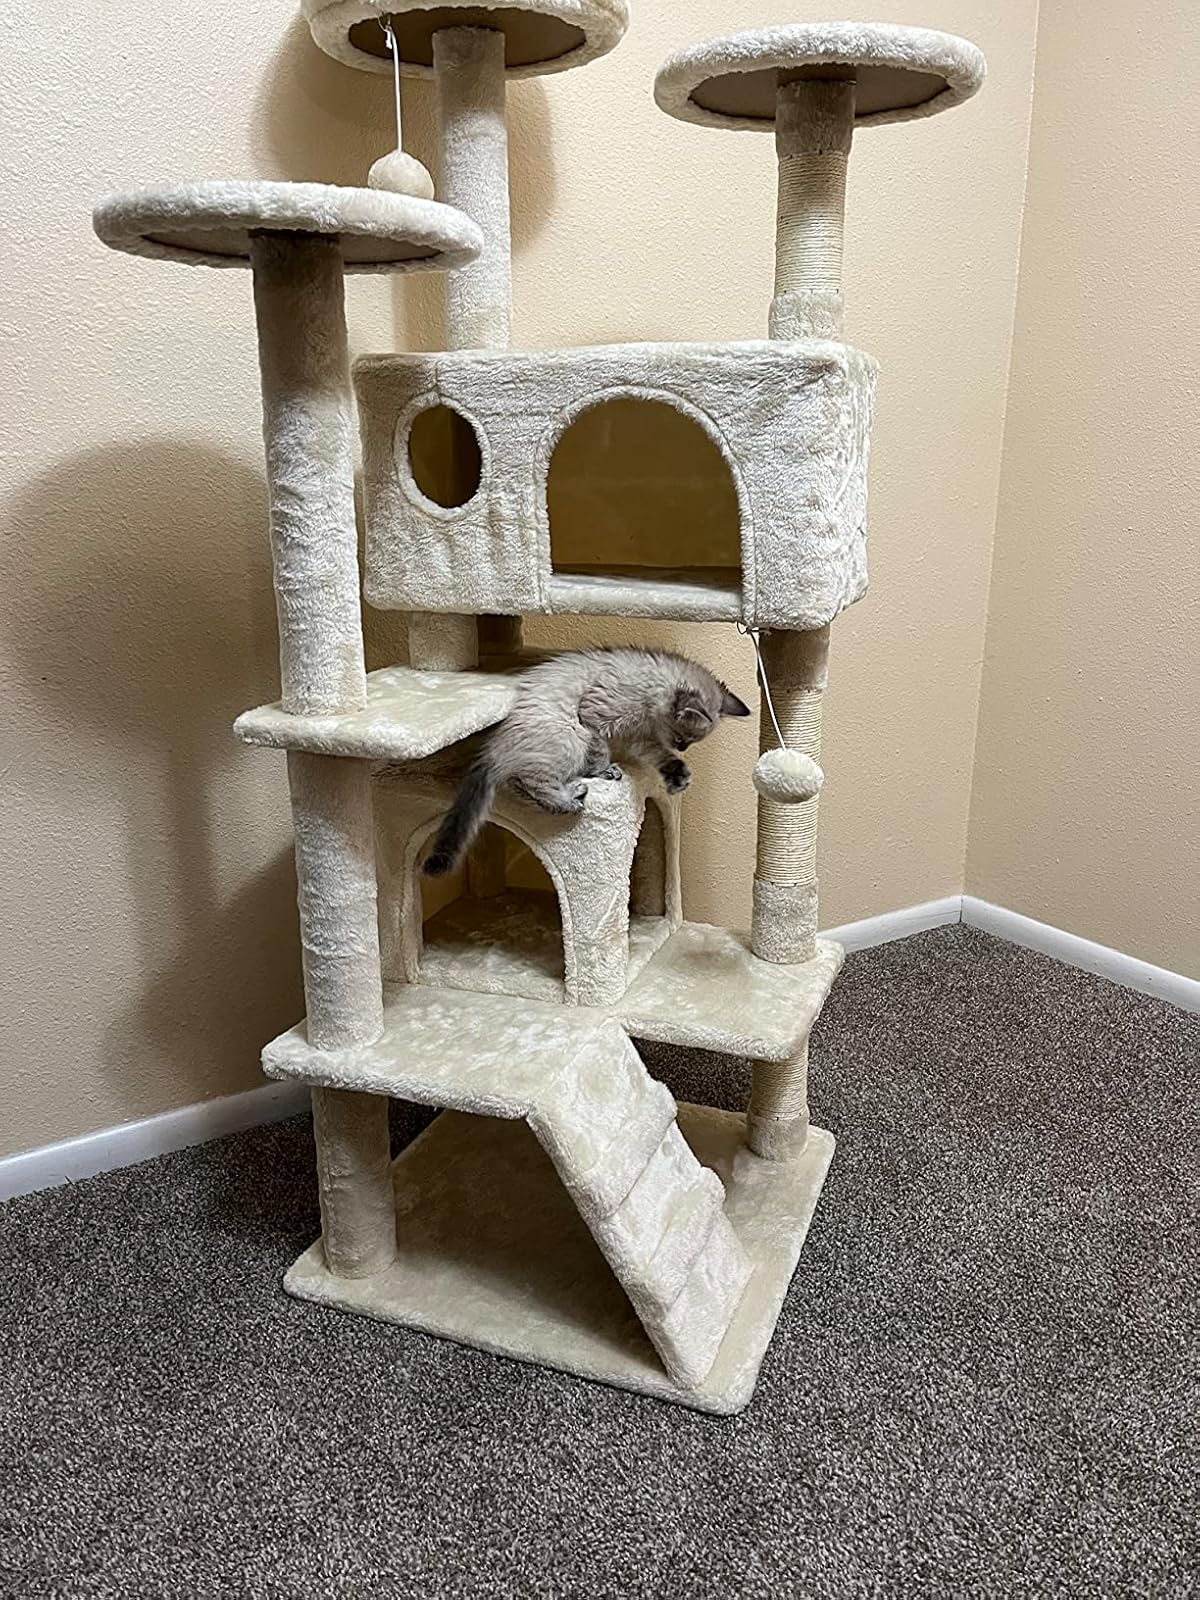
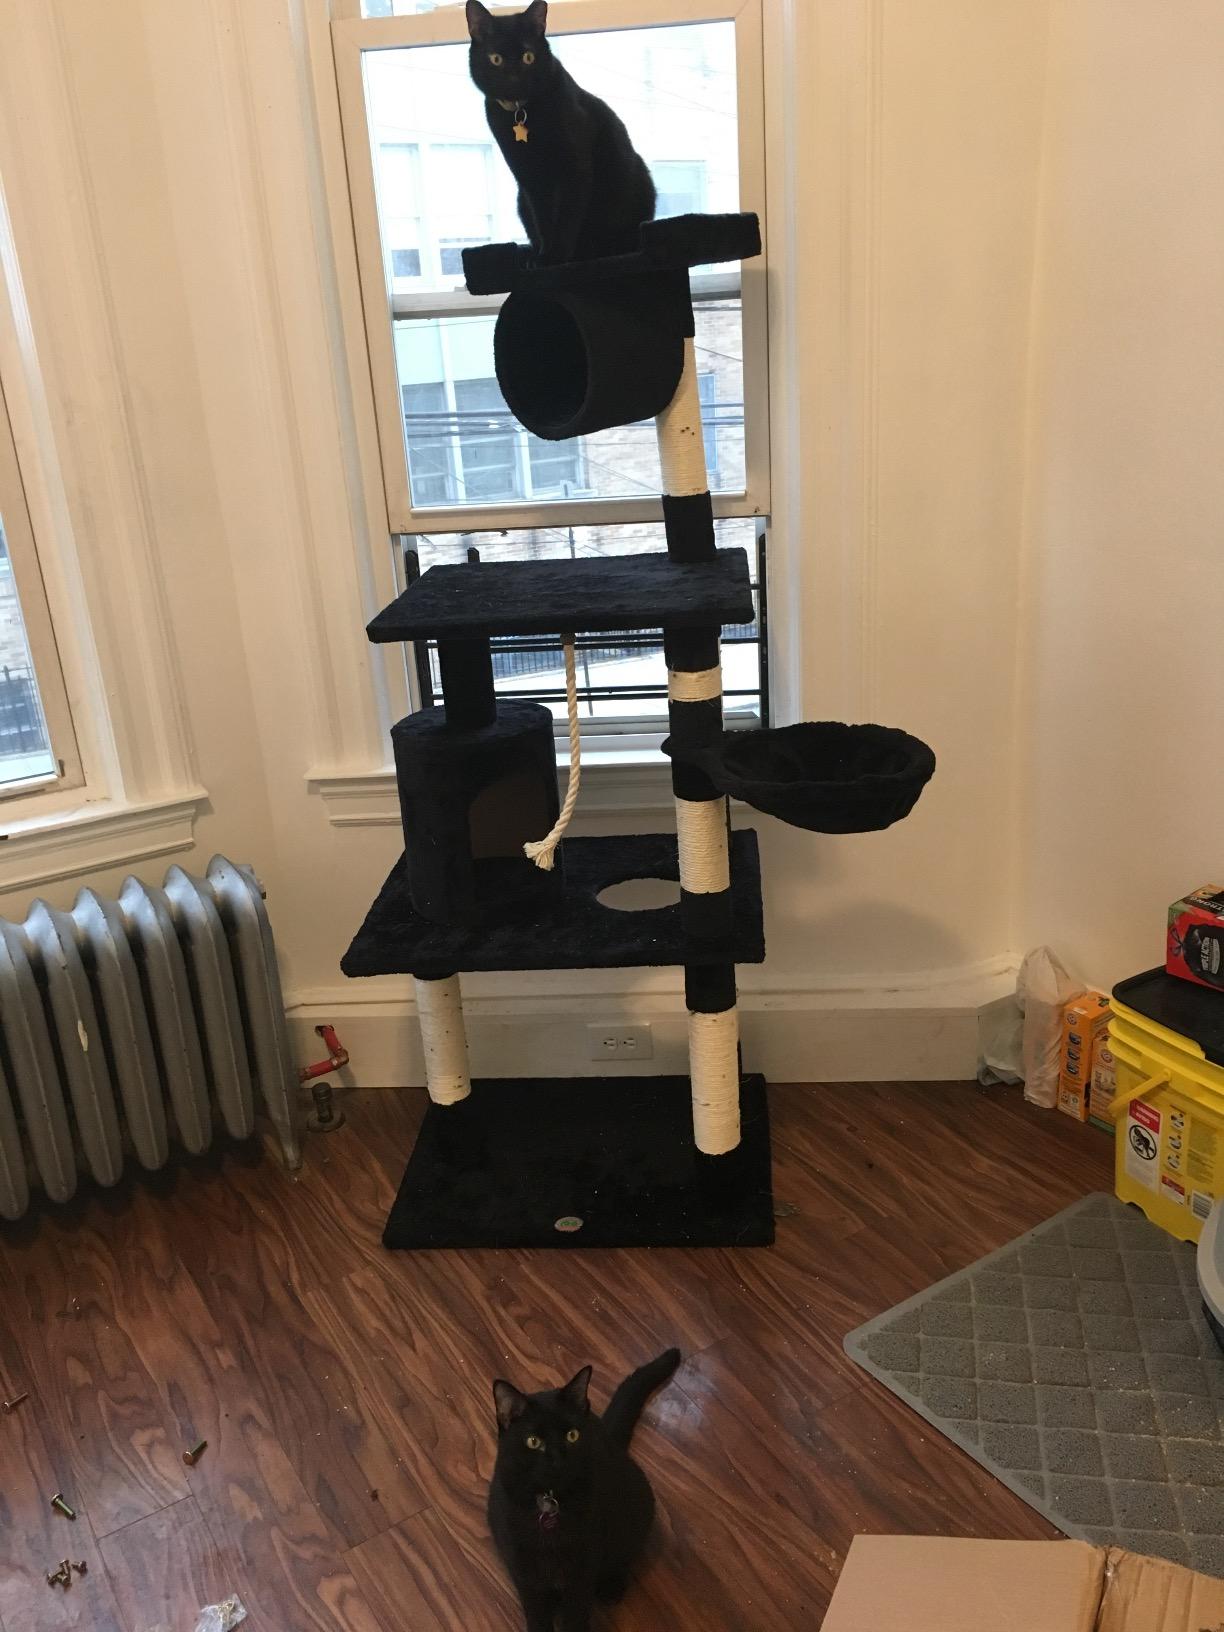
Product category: items_cat tree
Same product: no